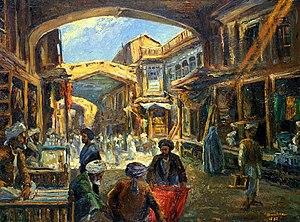
Abdul Ghafur Breshna, né Abdul Ghafur le 10 avril 1907 à Kaboul et mort le 4 janvier 1974 dans la même ville, est un artiste peintre, un compositeur, un écrivain et un metteur en scène afghan.